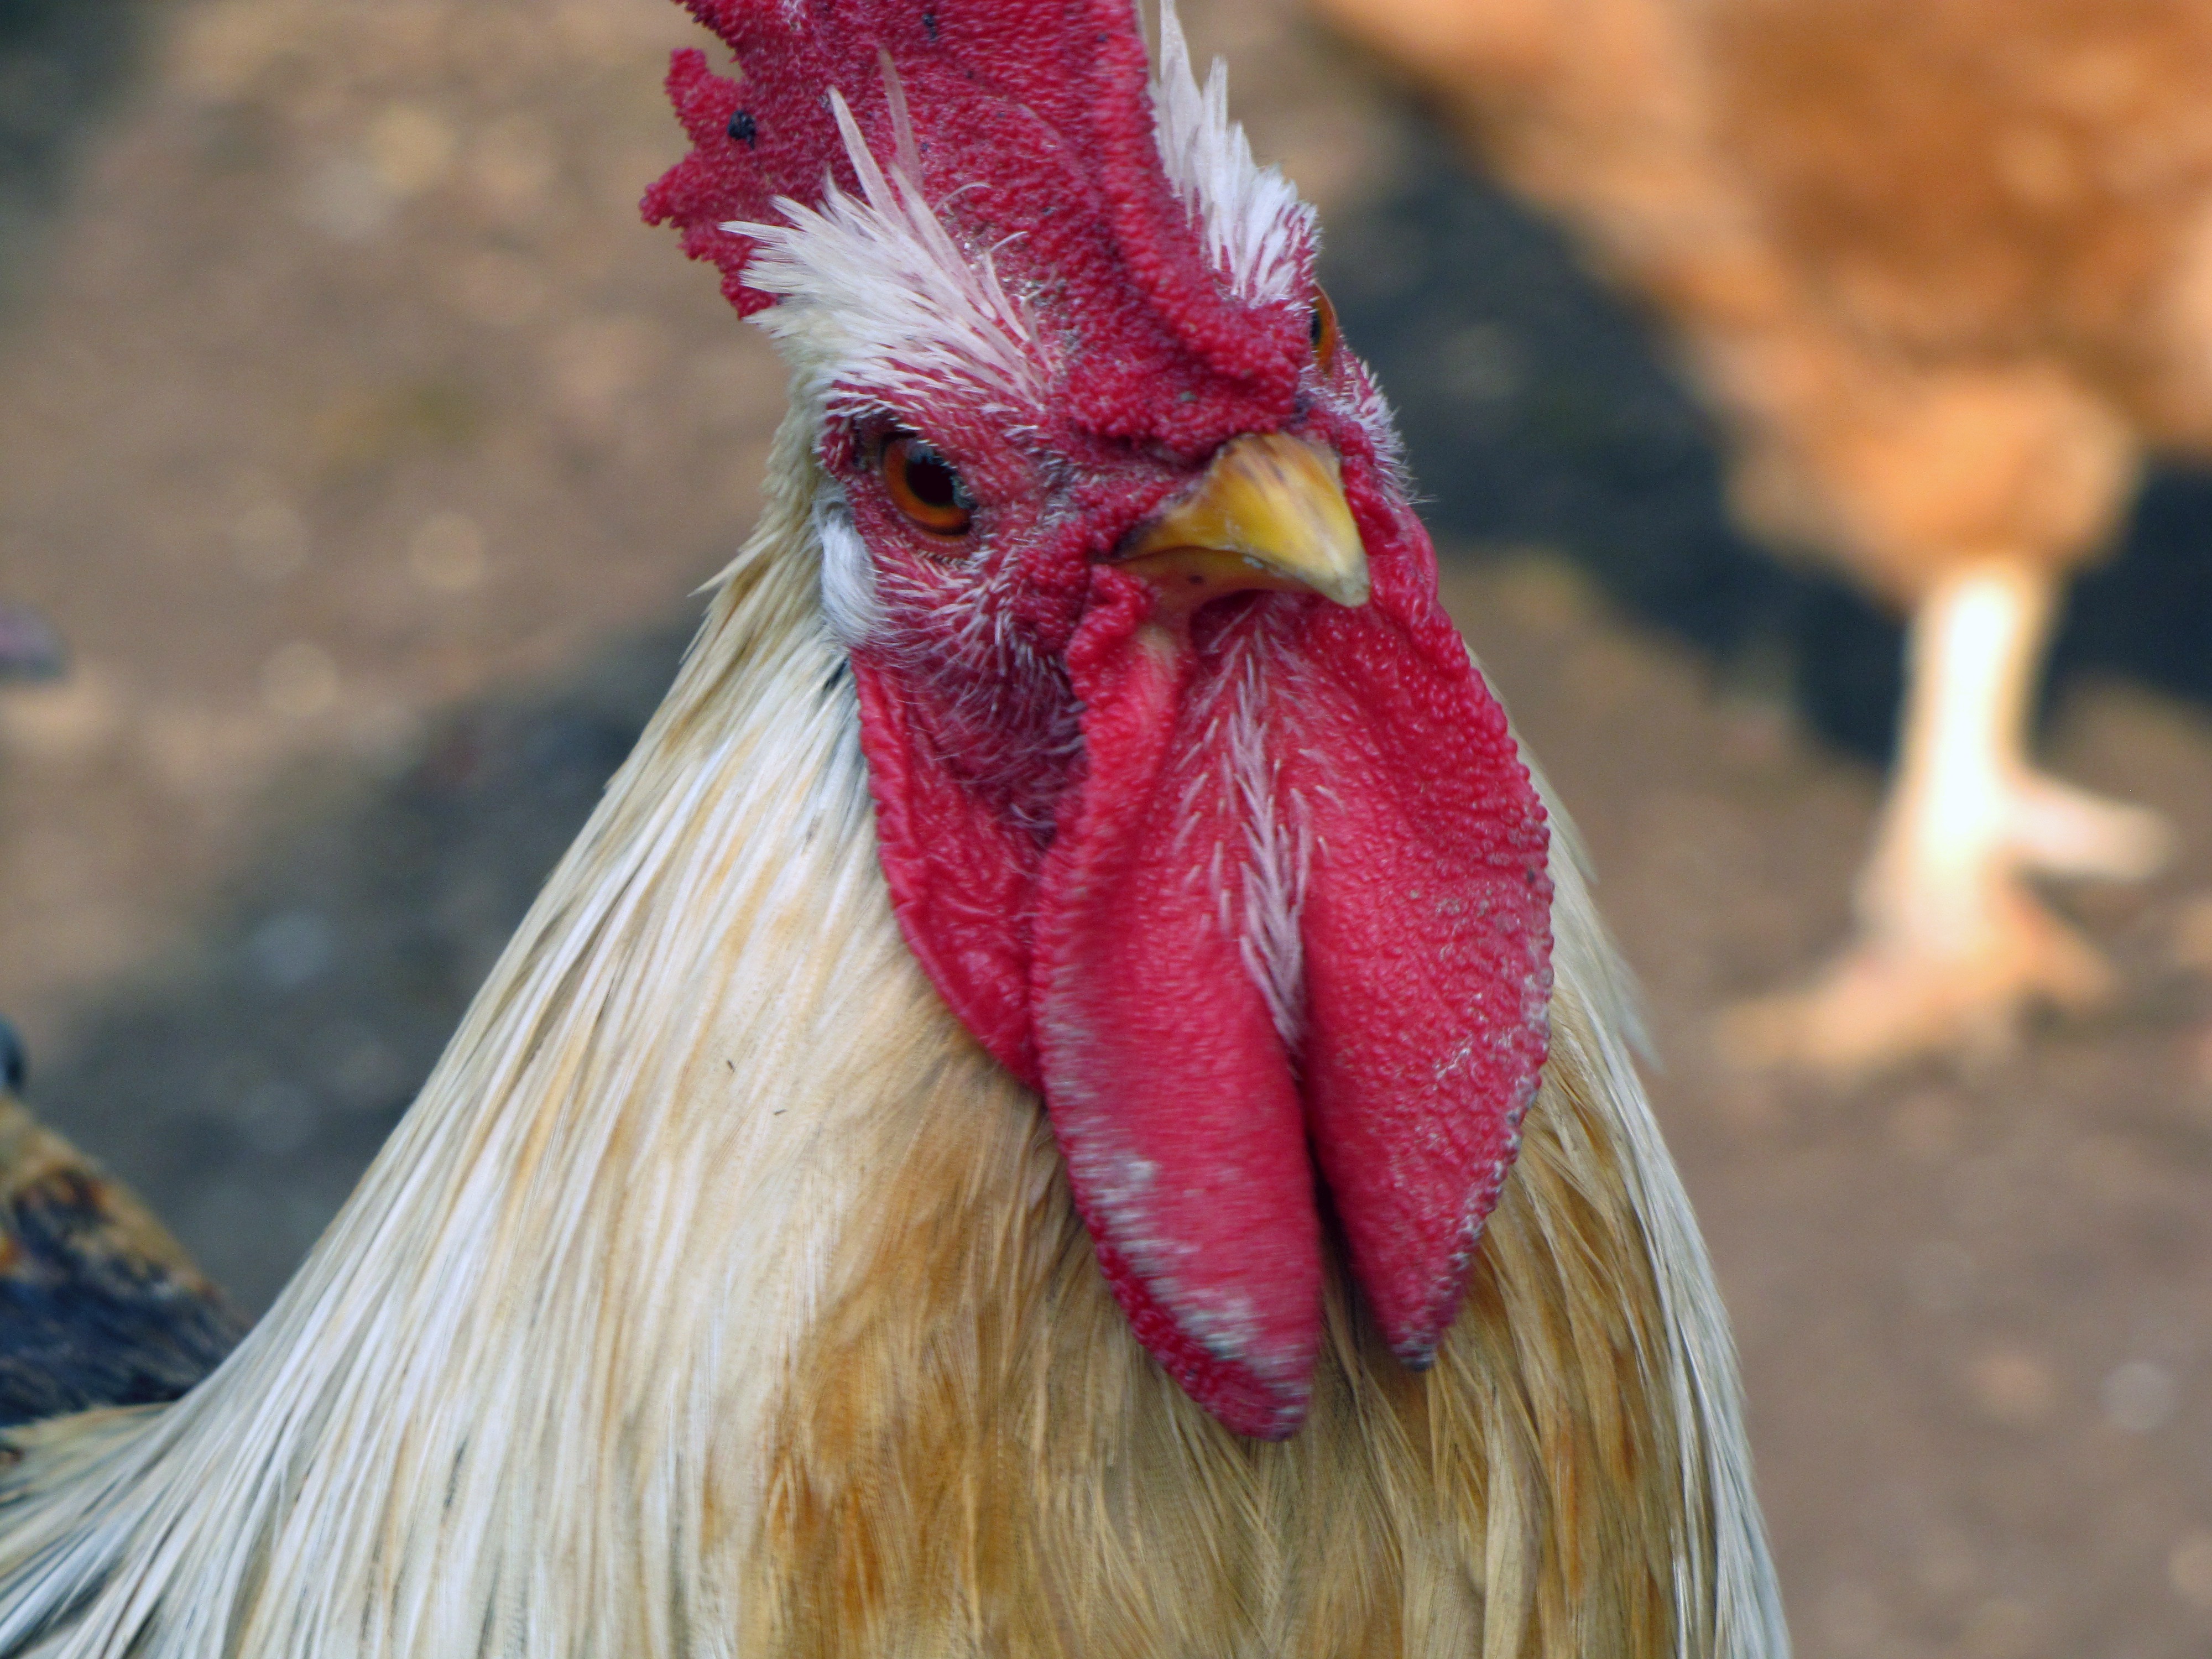
bird, wing, beak, chicken, fowl, fauna, rooster, poultry, hen, close up, galliformes, vertebrate, phasianidae, comb